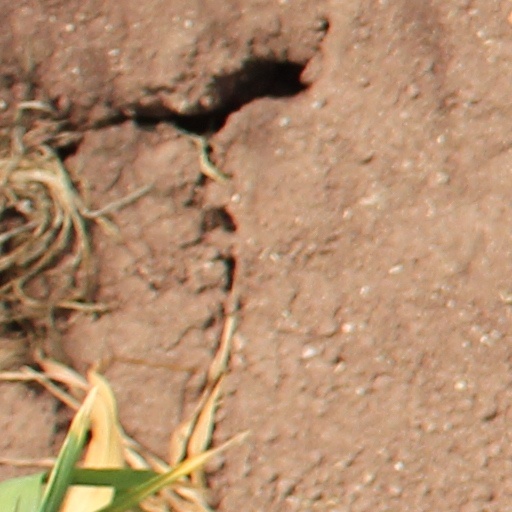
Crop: wheat